Ravel Morrison

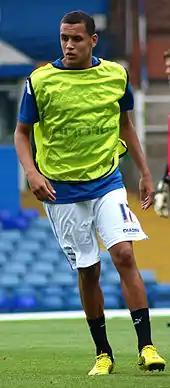
Morrison in pre-season for Birmingham City in 2012

With West Ham manager Sam Allardyce keen for him to gain experience of first-team football, Morrison joined Championship club Birmingham City on loan for the 2012–13 season. He made his competitive debut for the club on 14 August 2012, playing 78 minutes in a 5–1 win over Barnet in the League Cup, and kept his place for the opening match of the league season, a 1–1 draw at home to Charlton Athletic. Problems with Morrison's attitude in training had led manager Lee Clark to consider terminating his loan, but he returned to the team in October with an influential performance as Birmingham City narrowly failed to beat league leaders Leicester City. The improvement continued as Birmingham City came back from 3–0 down to draw at Millwall; as the "Birmingham Mail" reporter noted, "it wasn't just his elegant, effortless ability on the ball and passing, but work rate, too". He scored his first goal in league football on 17 November 2012, a "spectacular volley" from Nikola Žigić's knockdown, to start Birmingham City's attempted comeback from 3–0 at home to Hull City.